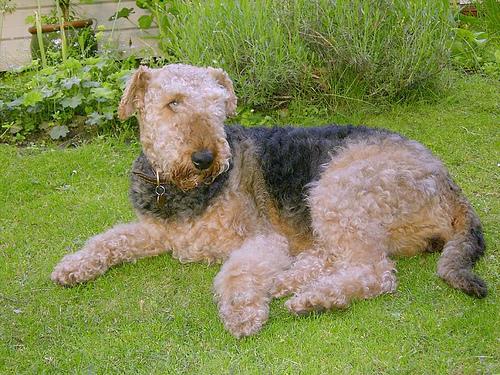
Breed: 200-n000008-Airedale